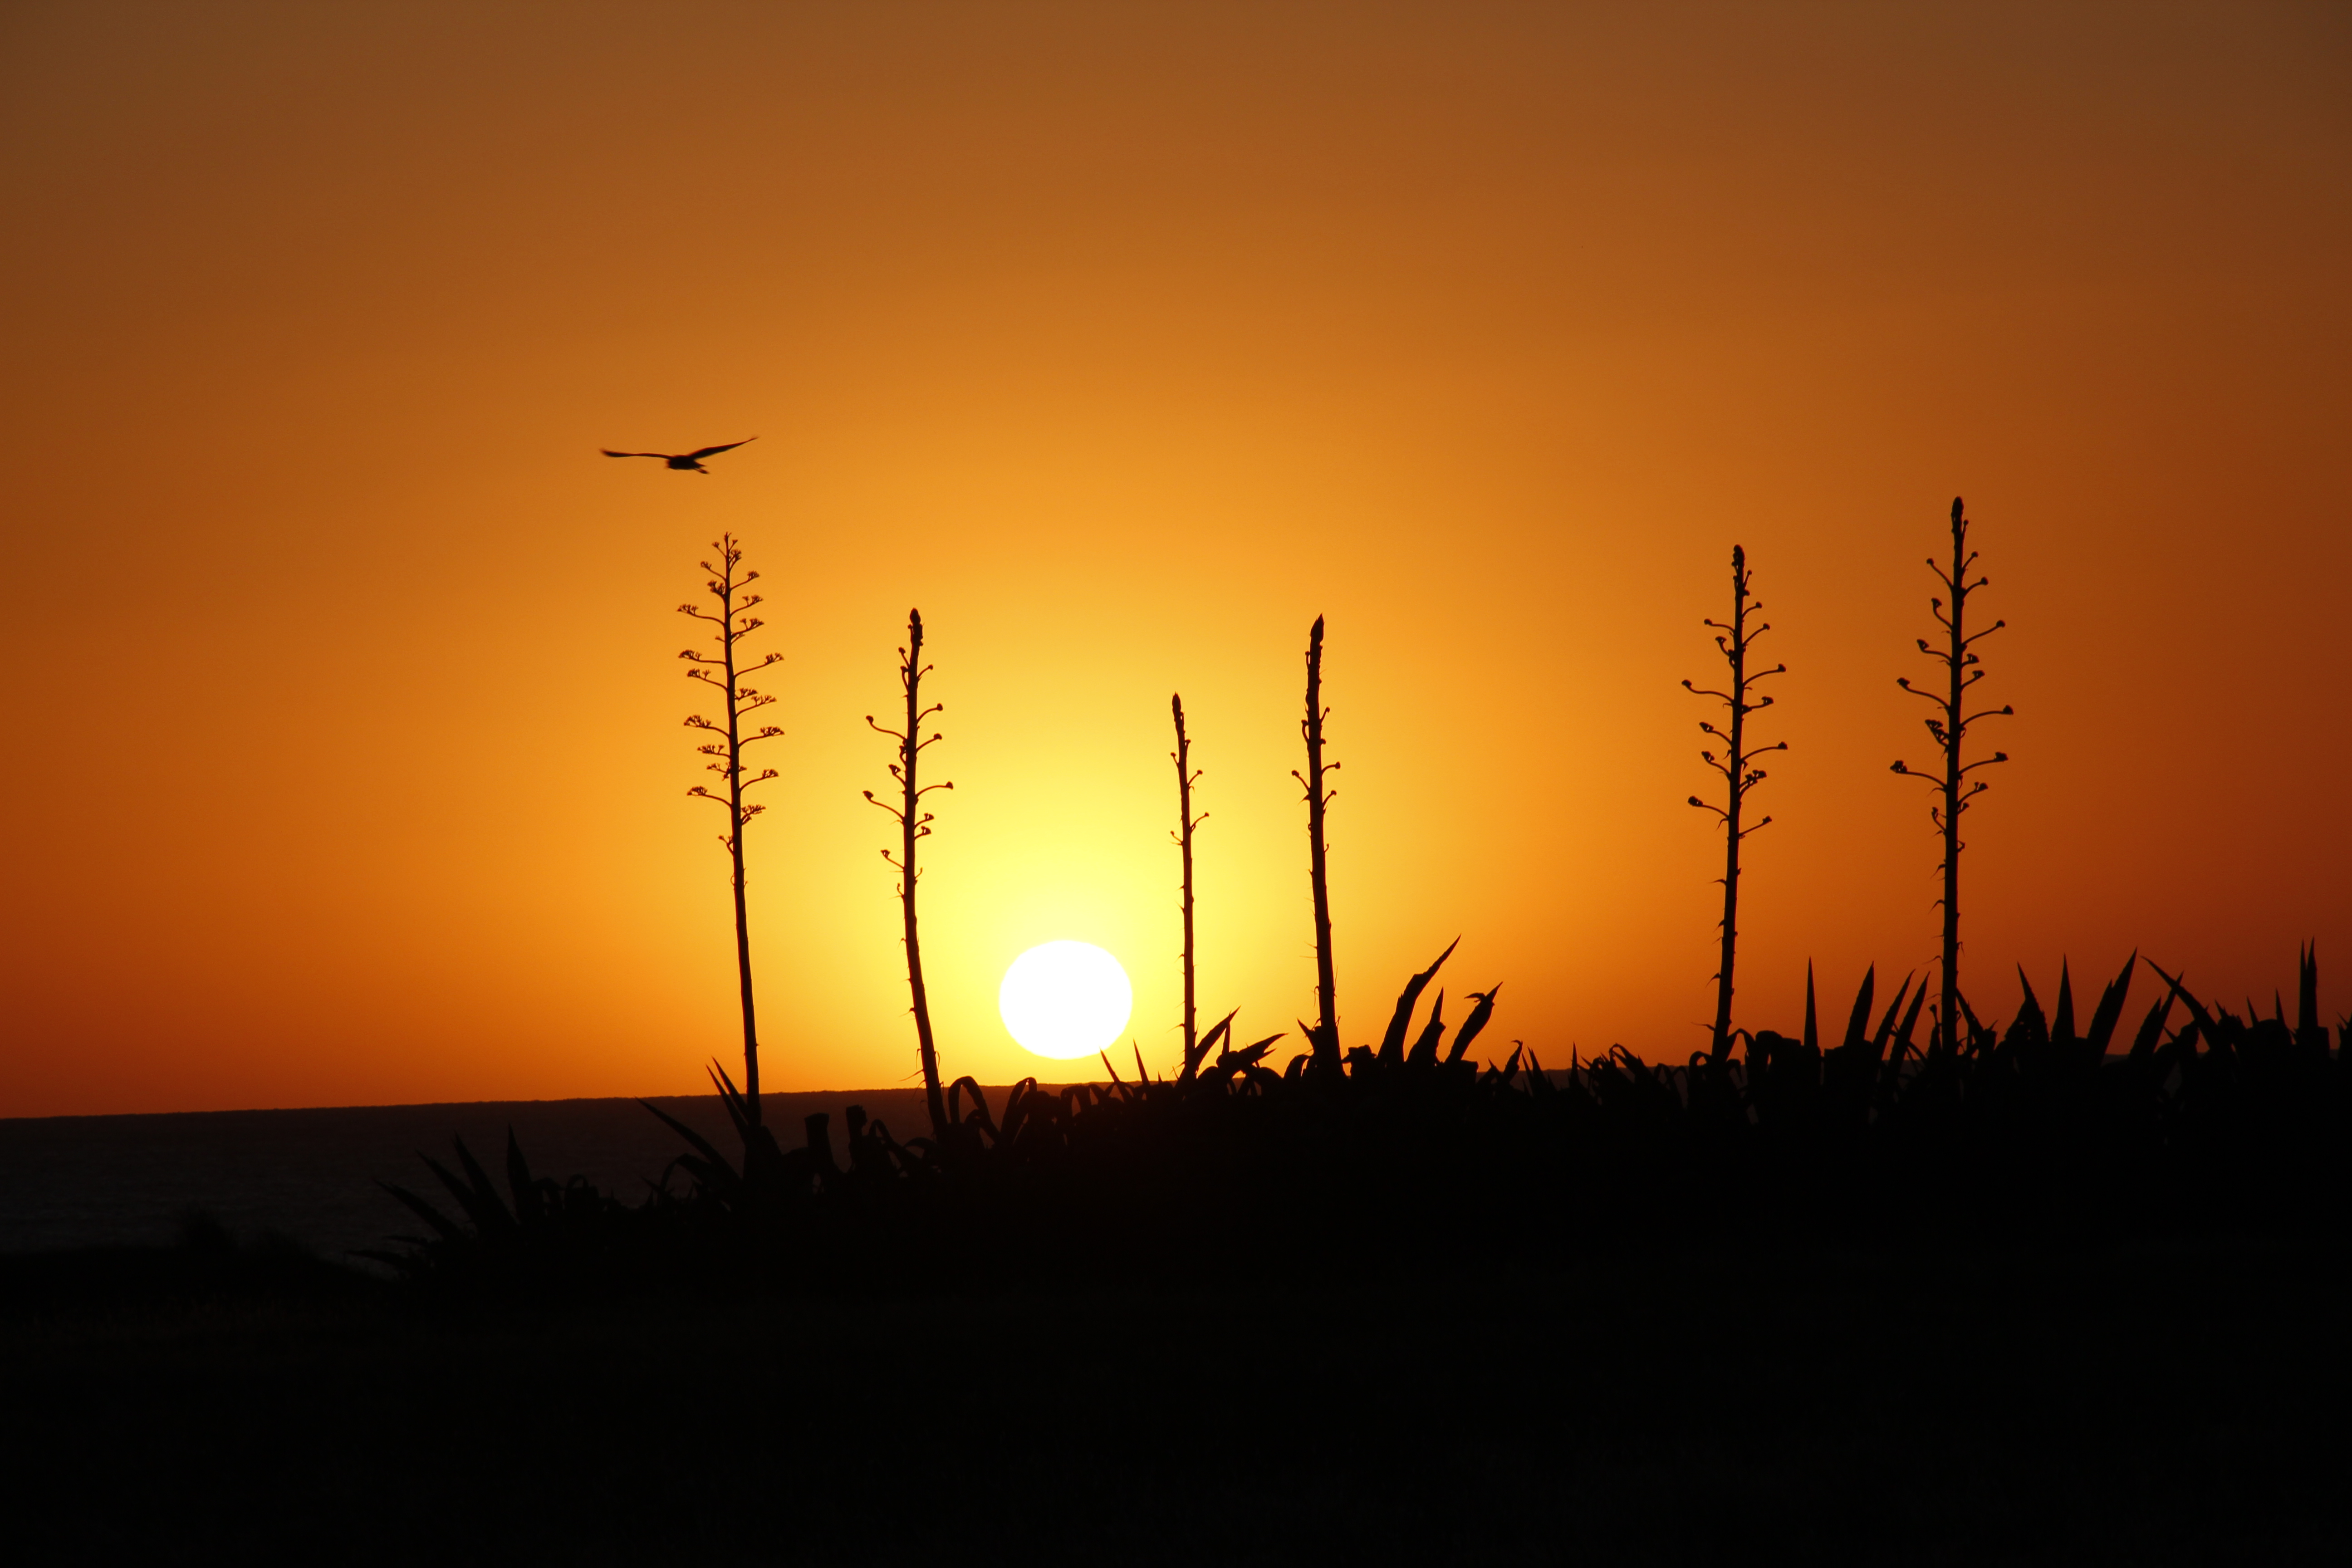
landscape, sunset, sky, sunrise, sun, afterglow, morning, horizon, calm, dawn, evening, silhouette, dusk, tree, computer wallpaper, grass